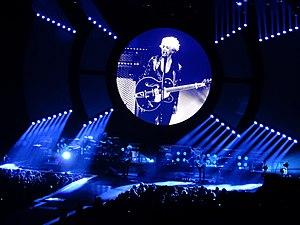
Indochine au Zénith de Nantes en avril 2018.
Indochine est un groupe de pop rock français. Formé en 1981, le groupe est issu du courant new wave. Révélé par le titre L’Aventurier en 1982, le groupe connaît un grand succès dans les années 1980 avec des tubes comme 3 nuits par semaine, 3e sexe, Tes yeux noirs ou Canary Bay. Après quelques albums ayant rencontré un succès moindre et un désintérêt manifeste des médias pour Indochine dans les années 1990, celui-ci retrouve le succès en 2002, avec la sortie de l'album Paradize dont est issu le single J'ai demandé à la lune.